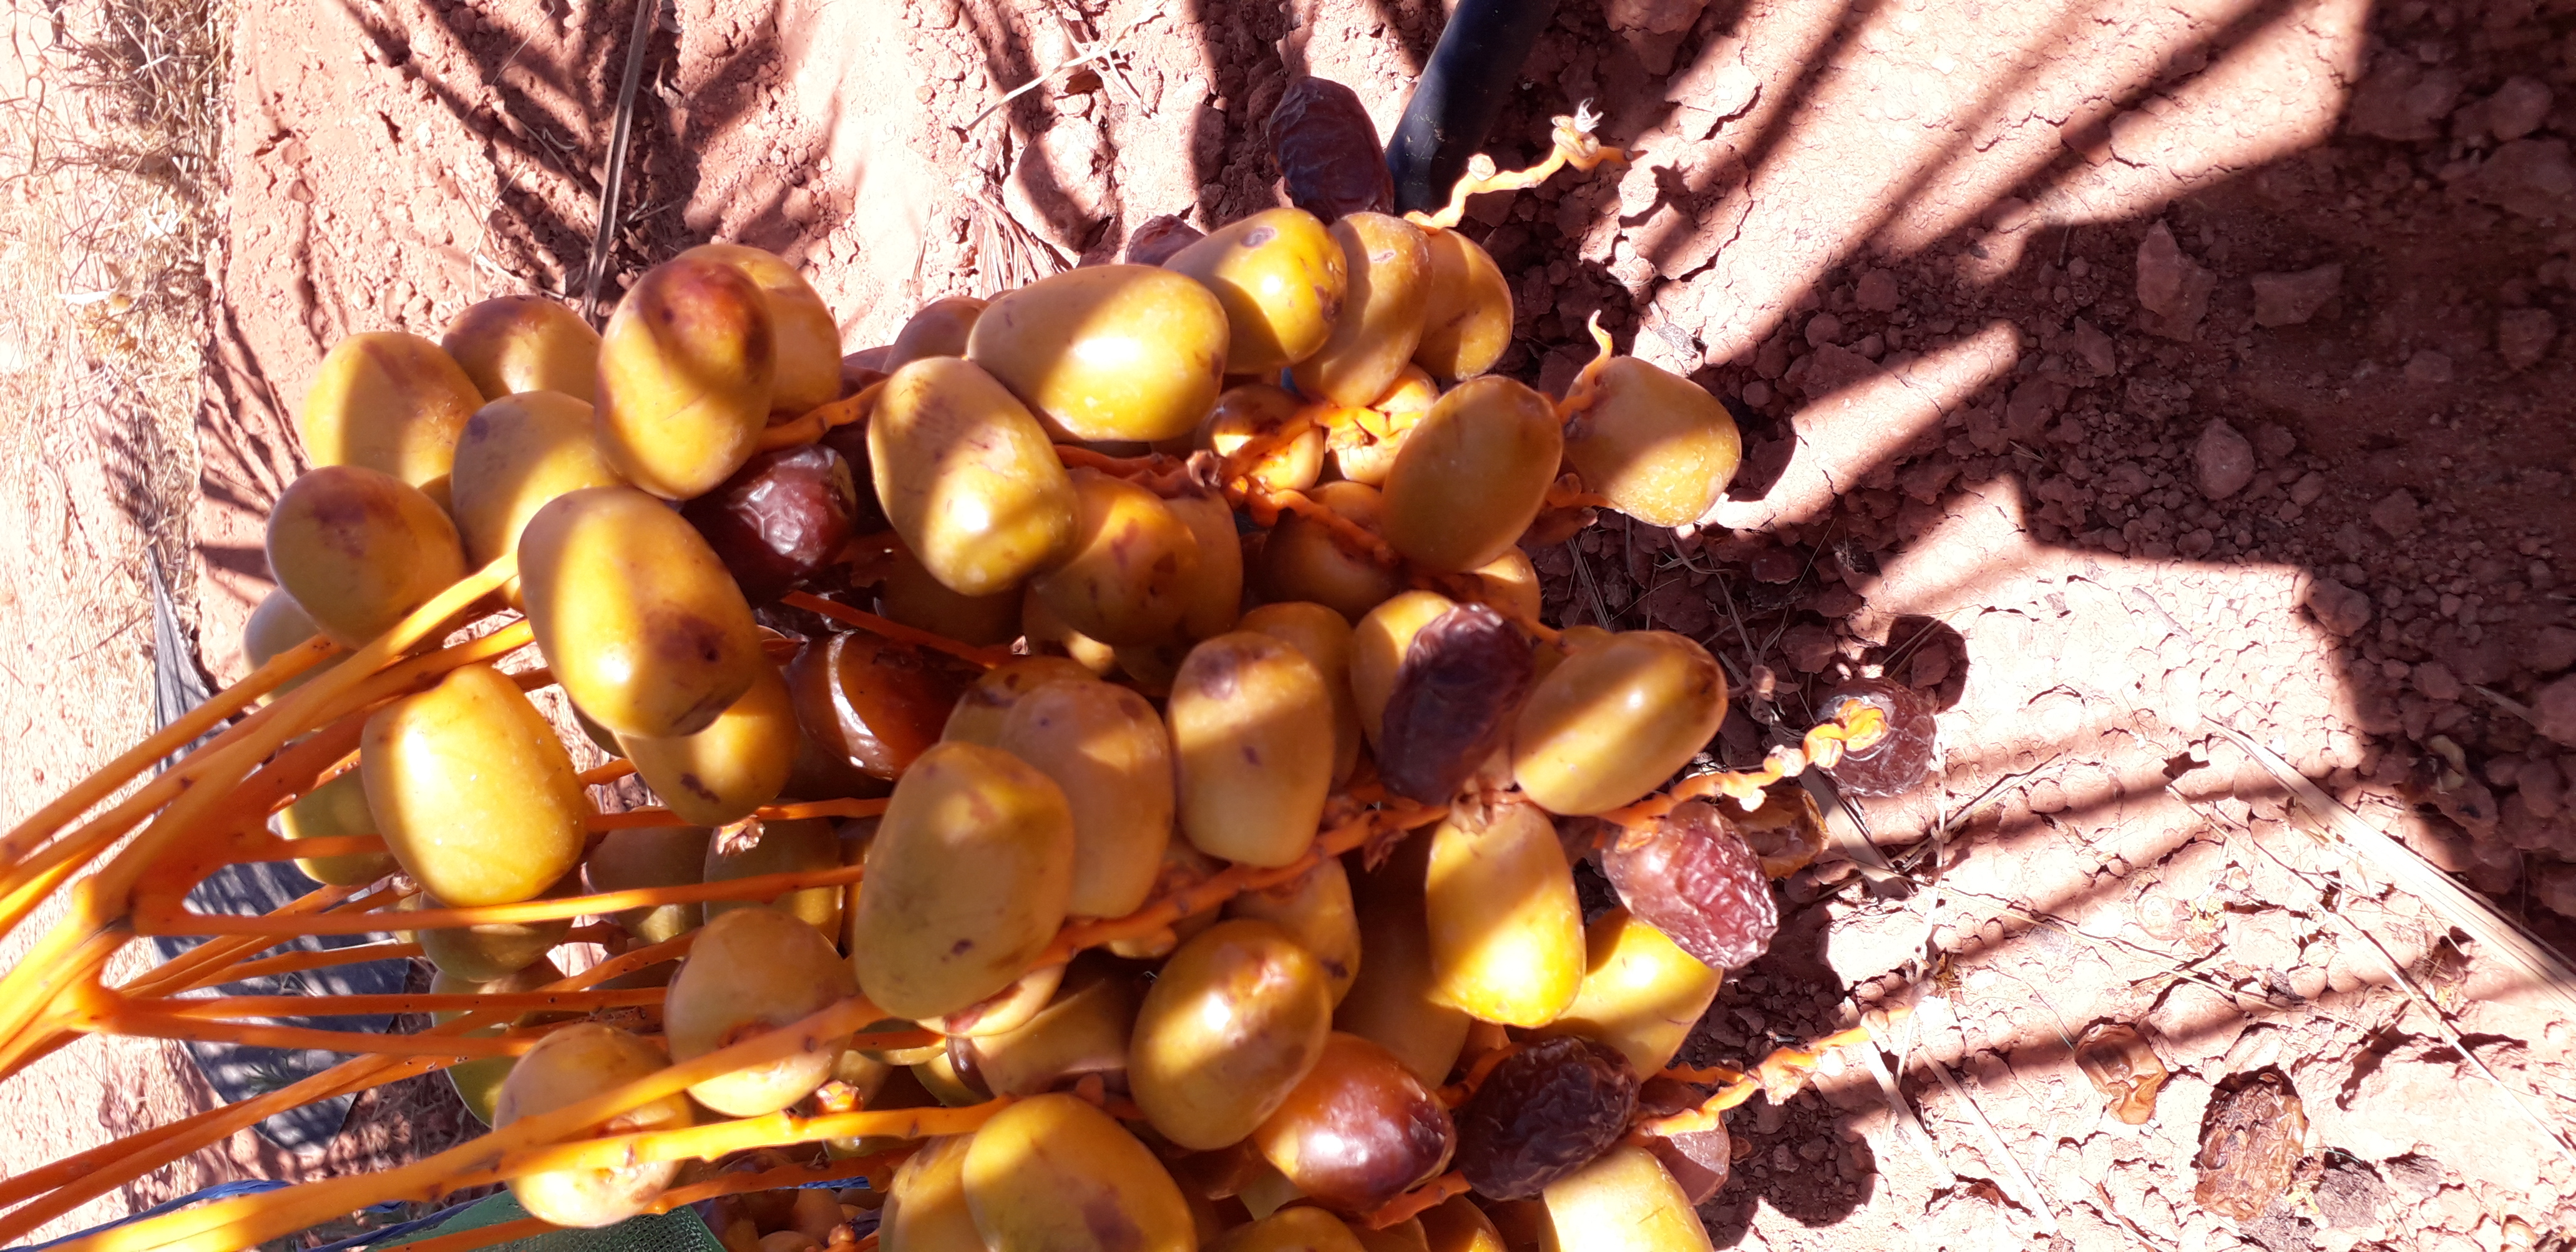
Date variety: Boufagous